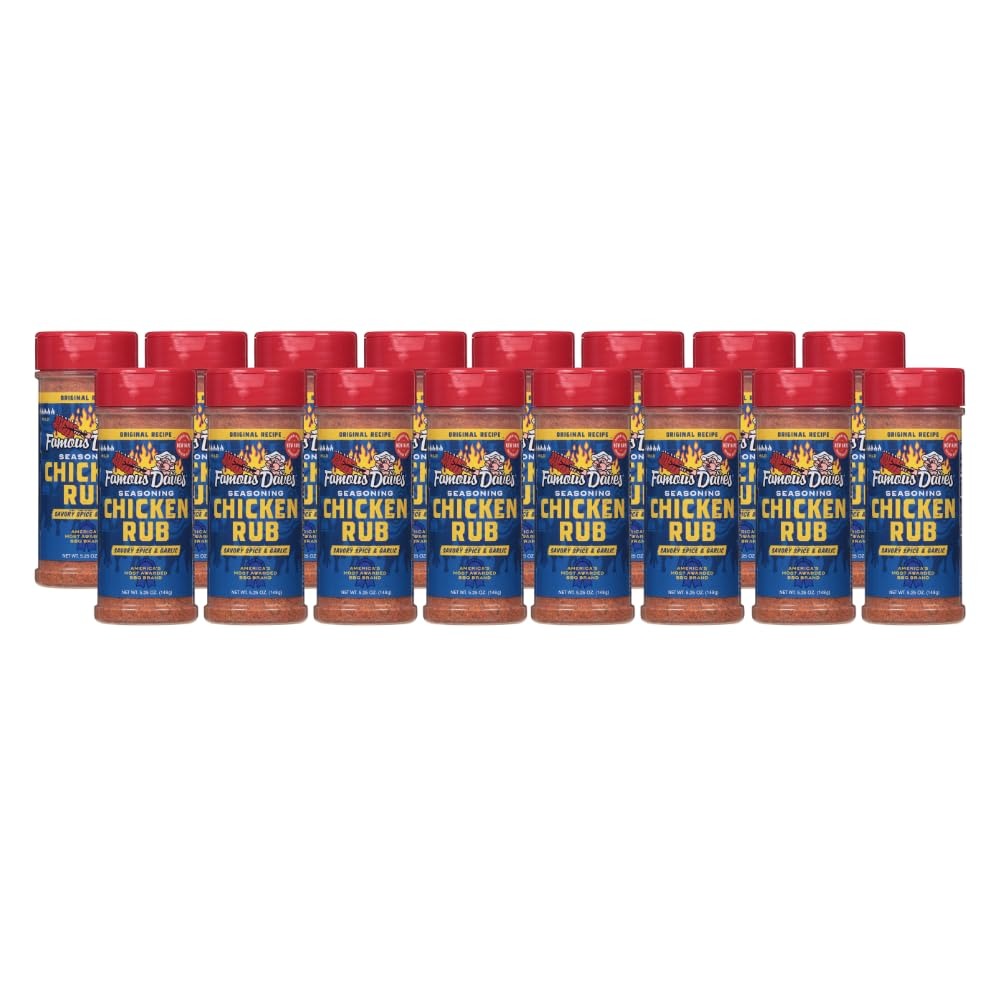
Item Name: Famous Dave's - 16 pck, Chicken Rub Seasoning (84 oz.)
Bullet Point 1: The Chicken Rub Seasoning, 84 ounce, from Famous Dave's - 16 pack
Bullet Point 2: FAMOUS FLAVOR INFUSION: Elevate your chicken dishes to legendary status with Famous Dave's Chicken Rub Seasoning, boasting a signature blend of spices that's been tantalizing taste buds for years.
Bullet Point 3: SWEET & SAVORY PUNCH: A perfect harmony of paprika, peppers, tomatoes, and a secret blend of spices creates a flavor explosion for your chicken.
Bullet Point 4: GOOD ISN'T GOOD ENOUGH, MAKE IT FAMOUS: Natural flavors, black strap molasses, fruit juices, herbs and spices work together to make Famous Dave's the real deal; You're not just making a meal, you're carrying on a legend
Bullet Point 5: FAMOUS DAVES AUTHENTIC RECIPES: Whether you're smoking ribs, barbecuing steaks, roasting chicken or grilling burgers, we've got award winning spices, sauces and side dishes to make your meal a success
Bullet Point 6: AWARD-WINNING QUALITY: If you’ve experienced our “Big Slab” of ribs or melt-in-your-mouth corn bread from Famous Dave’s, you know our passion for quality and time-honored ingredients and that's why were a Blue Ribbon Brand
Value: 84.0
Unit: Ounce

Price: 85